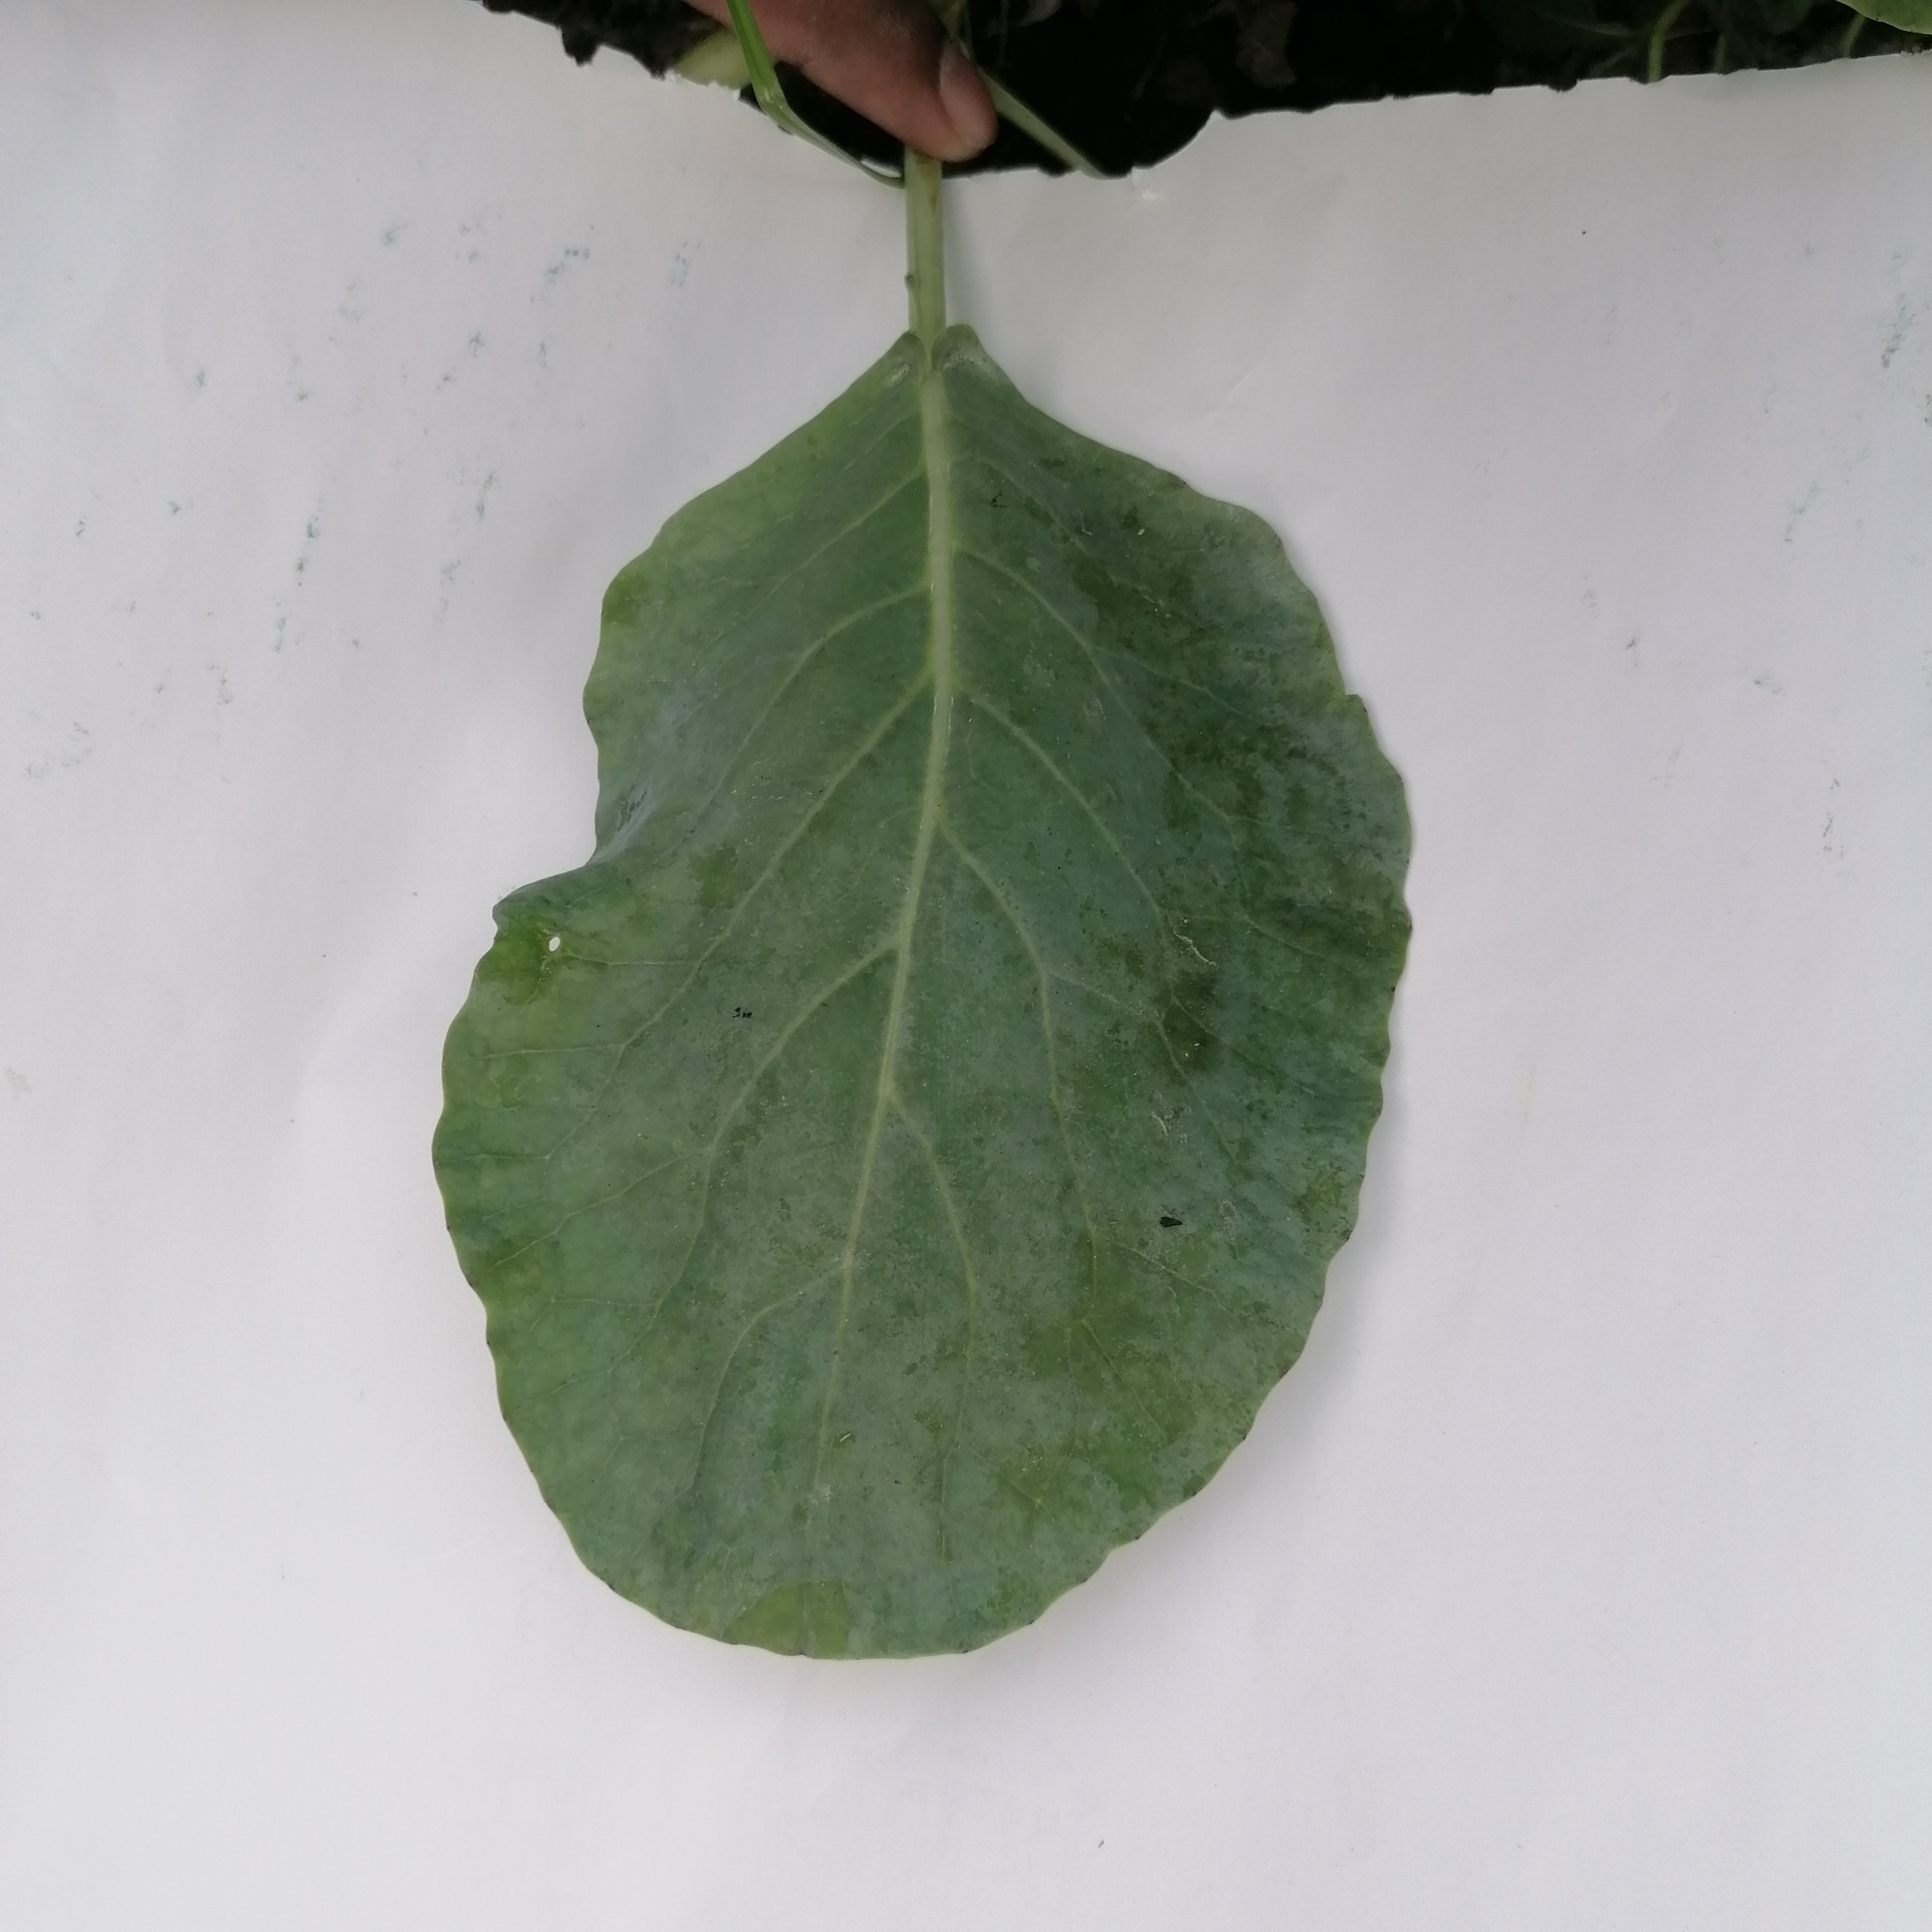
Label: Healthy